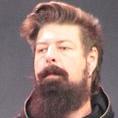
Age: 41